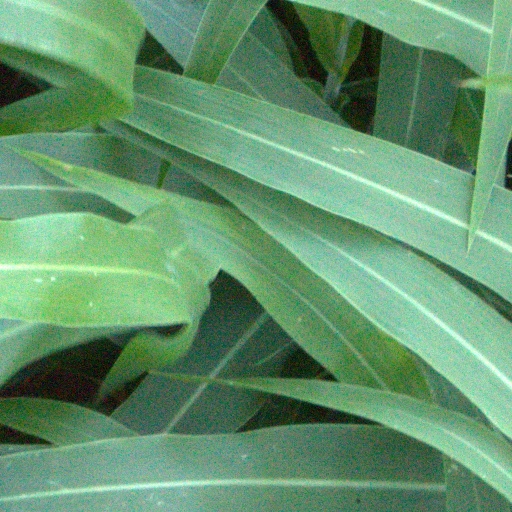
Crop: sorghum